List of Major League Baseball records considered unbreakable

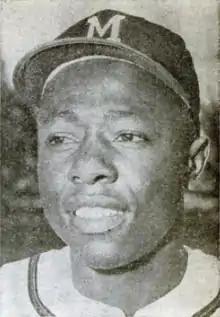
Hank Aaron's mark of 25 career All-Star games is highly unlikely to be matched, let alone broken.

Set by Rickey Henderson with 130 in 1982, a season in which he was caught stealing 42 times. No player has even attempted 130 steals in a season since Vince Coleman in 1985, and base stealing steadily declined from the 1980s through the early 2020s. No player in the 2018 season even attempted one-third of Henderson's total attempts in 1982, and in the 2017 season, no American League player attempted more than Henderson's 1982 caught-stealing total of 42. Additionally, while Billy Hamilton set a minor-league record with 155 steals in 2012, he has never stolen more than 60 in any season of his MLB career.